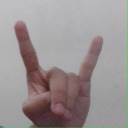
अक्षर: श